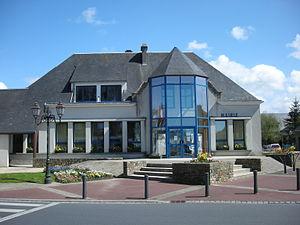
Lessay est une commune française, située dans le département de la Manche en région Normandie, peuplée de 2 245 habitants.
Lessay est une ancienne commune française, située dans le département de la Manche en région Normandie, peuplée de 2 009 habitants.